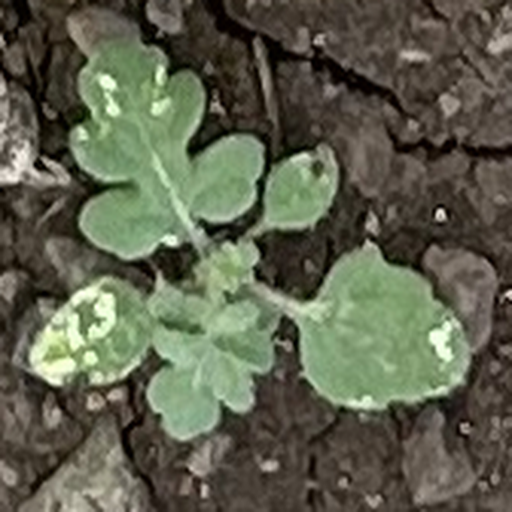
Weed species: Gajar_gavat_(Parthenium hysterophorus)